Lake Tahoe

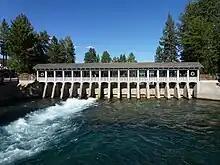
The only outlet of Lake Tahoe and the headwaters of the Truckee River at Lake Tahoe Dam

Three principal faults form the Lake Tahoe basin: the West Tahoe Fault, aligned between Meyers and Tahoe City, and which is the local segment of the Sierra Nevada Fault, extending on shore north and south of these localities; the Stateline/North Tahoe Fault, starting in the middle of the lake and creating the relief that forms Stateline, NV; and the Incline Village Fault, which runs parallel to the Stateline/North Tahoe Fault offshore and into Incline Village. The West Tahoe Fault appears to be the most active and potentially hazardous fault in the basin. A study in Fallen Leaf Lake, just south of Lake Tahoe, used seafloor mapping techniques to image evidence for paleoearthquakes on the West Tahoe and revealed the last earthquake occurred between 4,100 and 4,500 years ago. Subsequent studies revealed submarine landslides in Fallen Leaf Lake and Lake Tahoe that are thought to have been triggered by earthquakes on the West Tahoe fault and the timing of these events suggests a recurrence interval of 3,000–4,000 years.